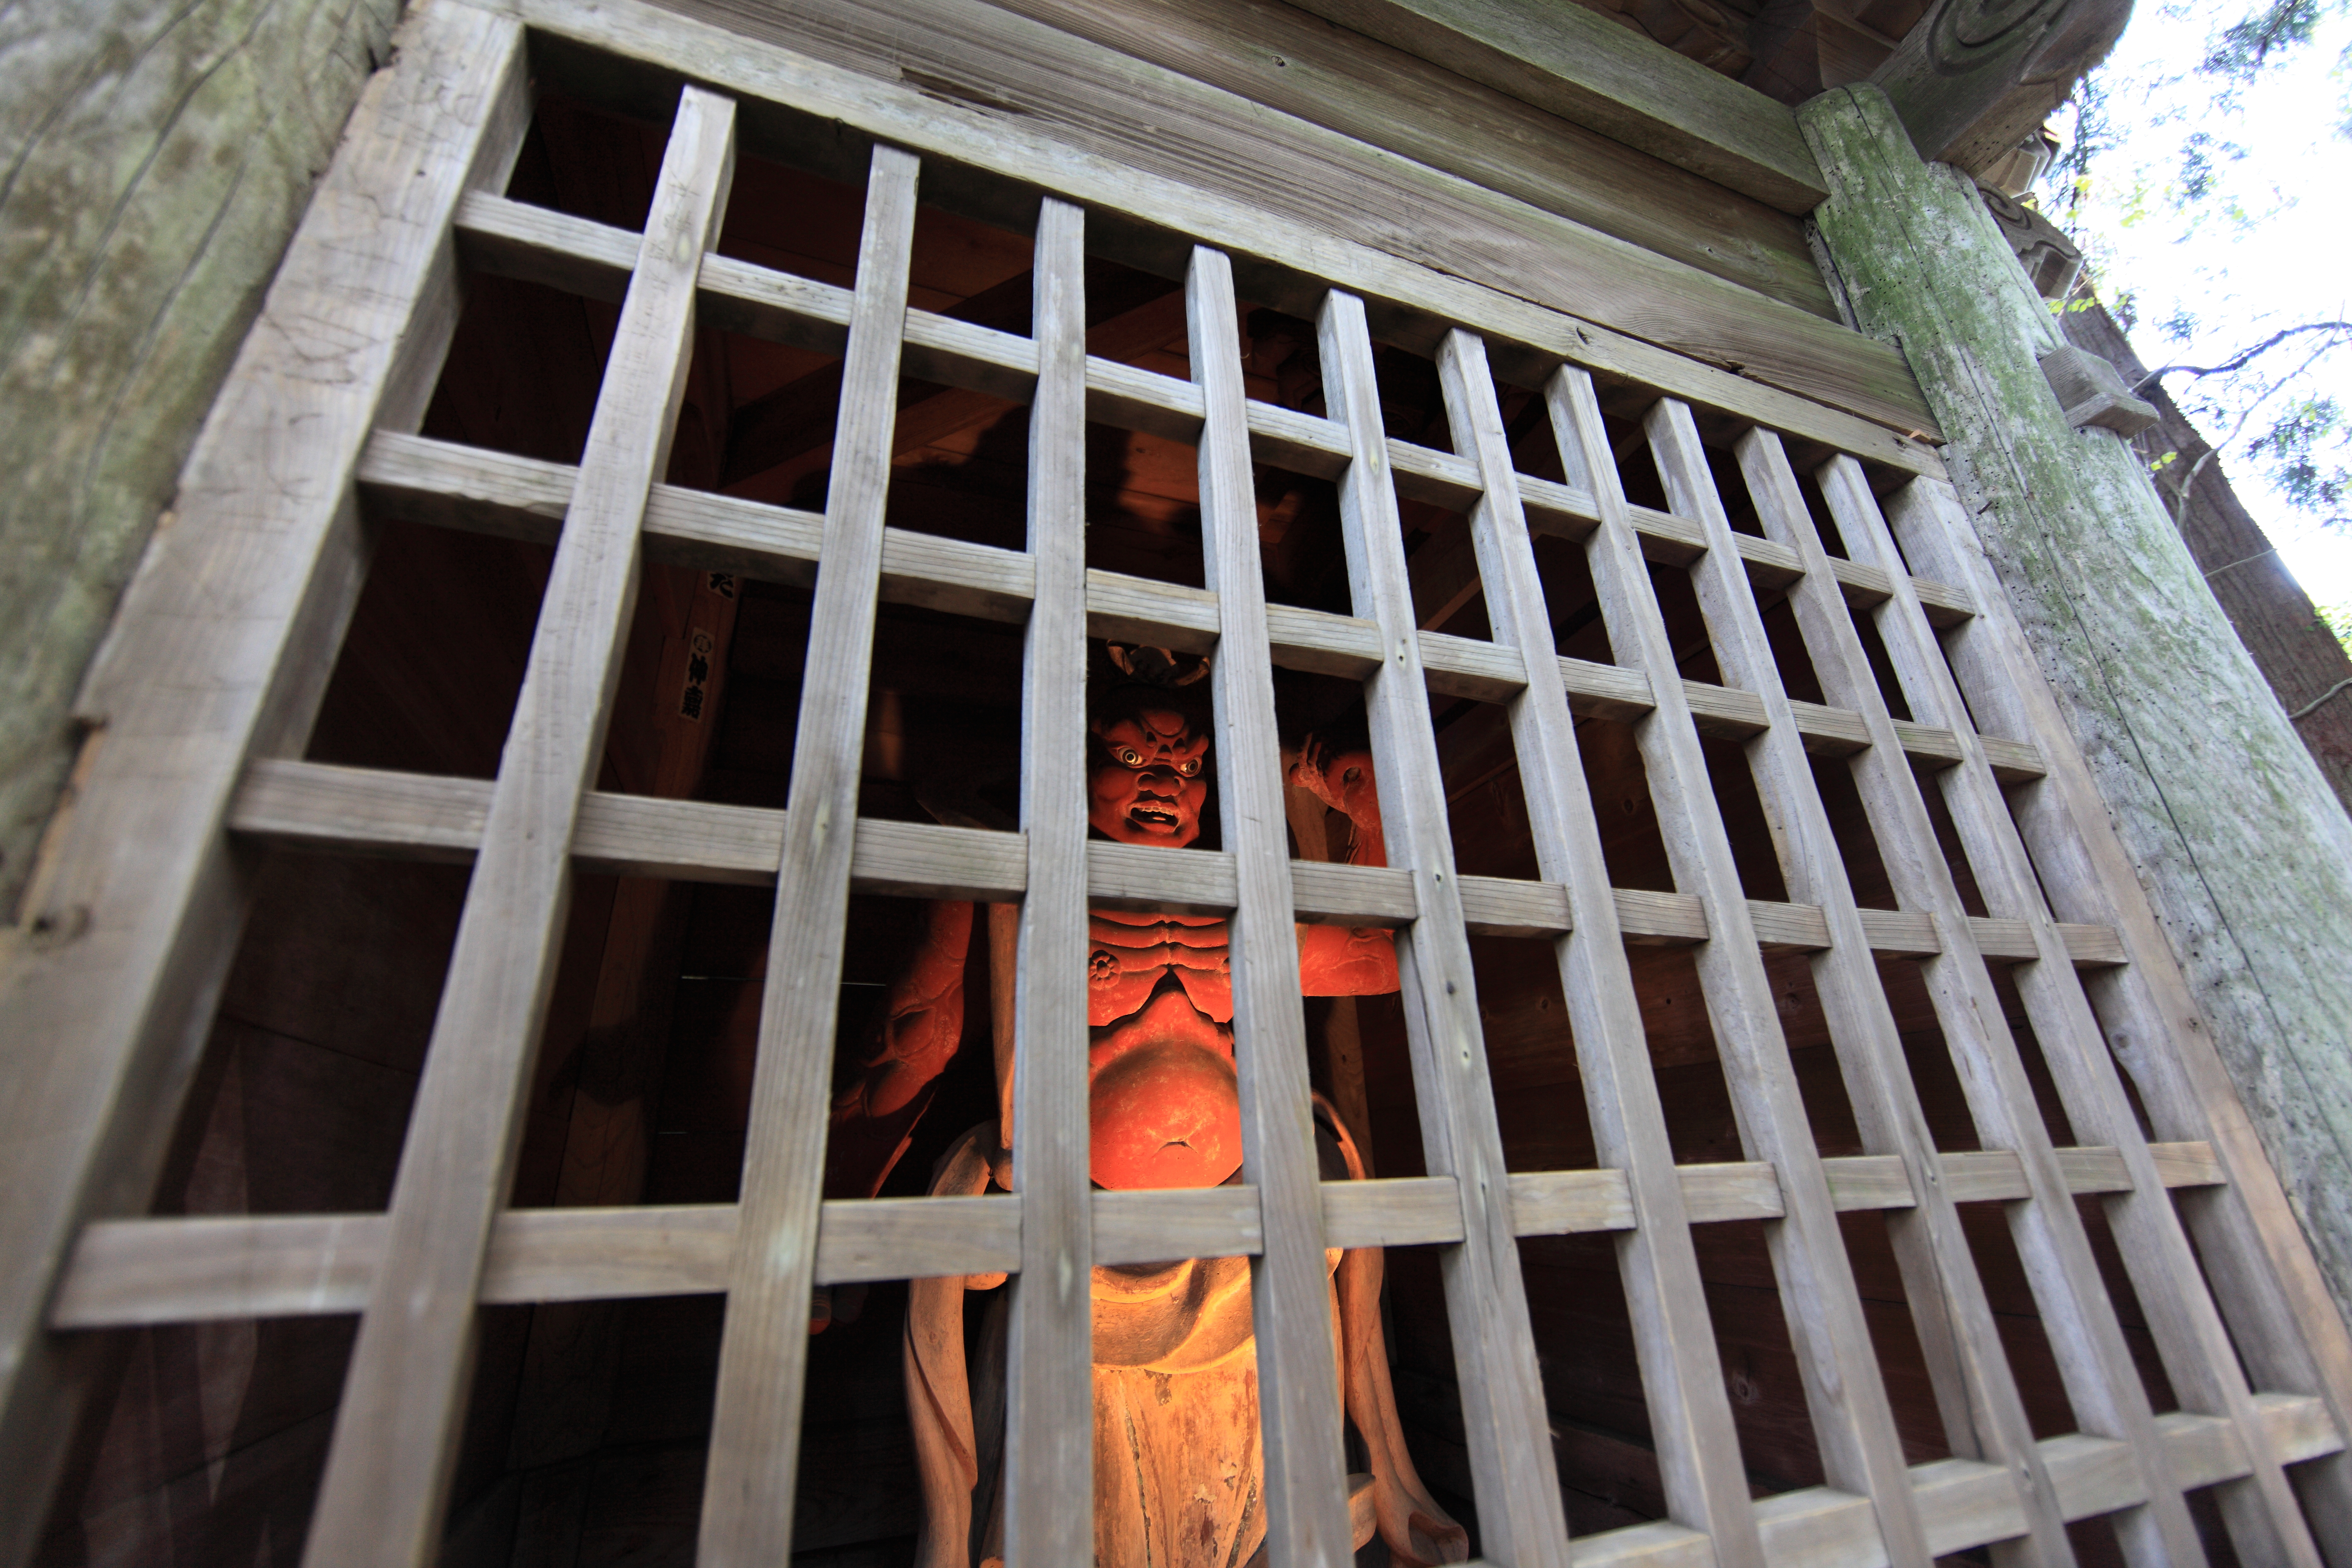
wood, window, roof, wall, high, stairs, shrine, tochigi, 5d, hires, brickwork, markii, hi, res, resolution, nasu, torinokosanshoujinja, devaking, kongohrikishi, nioh, outdoor structure